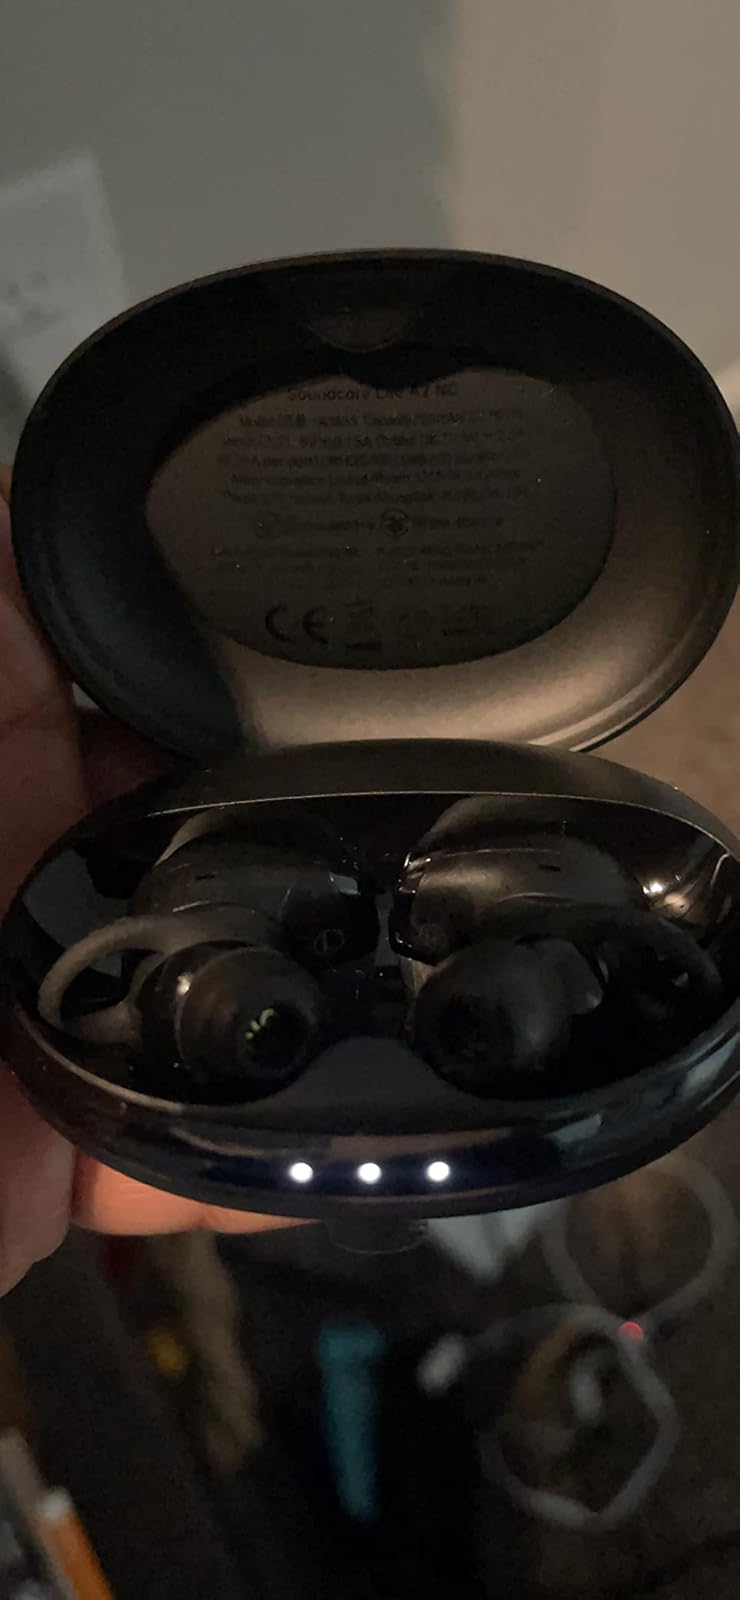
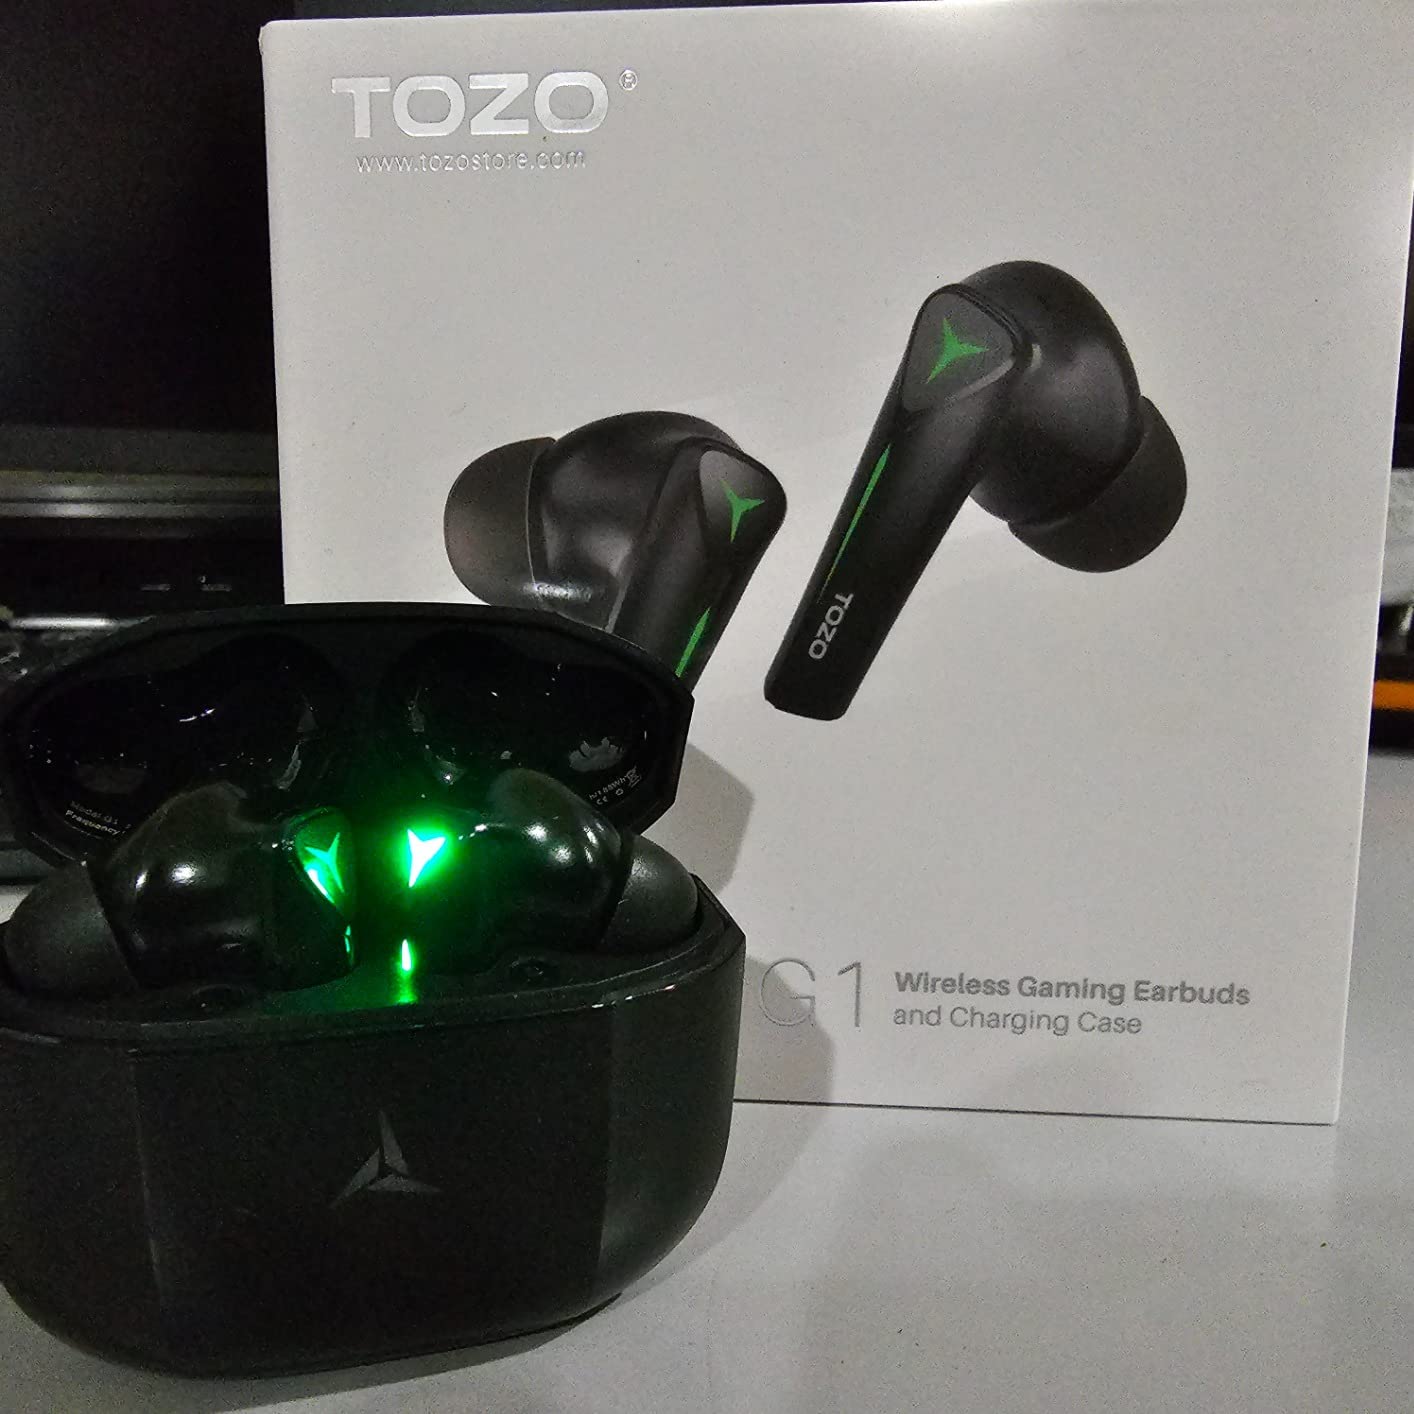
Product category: earbuds
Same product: no